Merton, London (parish)

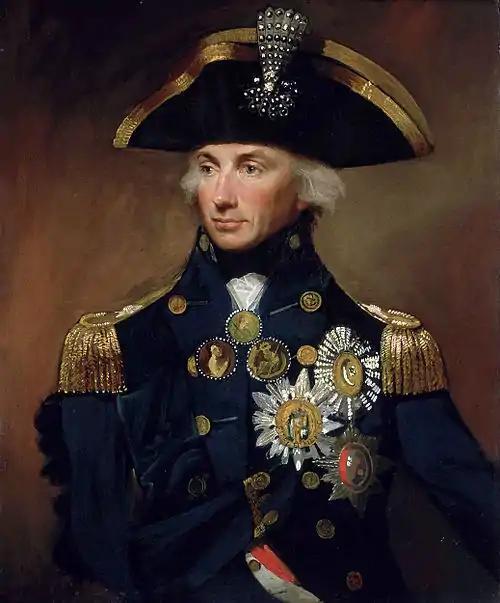
Admiral Nelson

The River Wandle flowing north towards Wandsworth had for centuries driven watermills and provided water for a number of industrial processes. In the 1660s a silk mill was in operation at Merton Abbey and the Jacob family was operating a fabric bleaching ground close by – a process requiring large quantities of water. The name remained associated with the locality as two hundred years later, Stanford's 1862 "Library Map of London and its Suburbs" shows Jacob's Green at the junction of what are now Christchurch Road and Western Road.